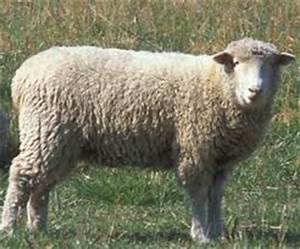
Label: sheep